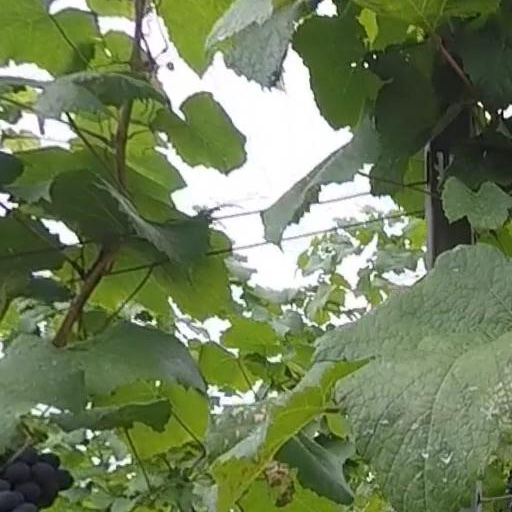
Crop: grape